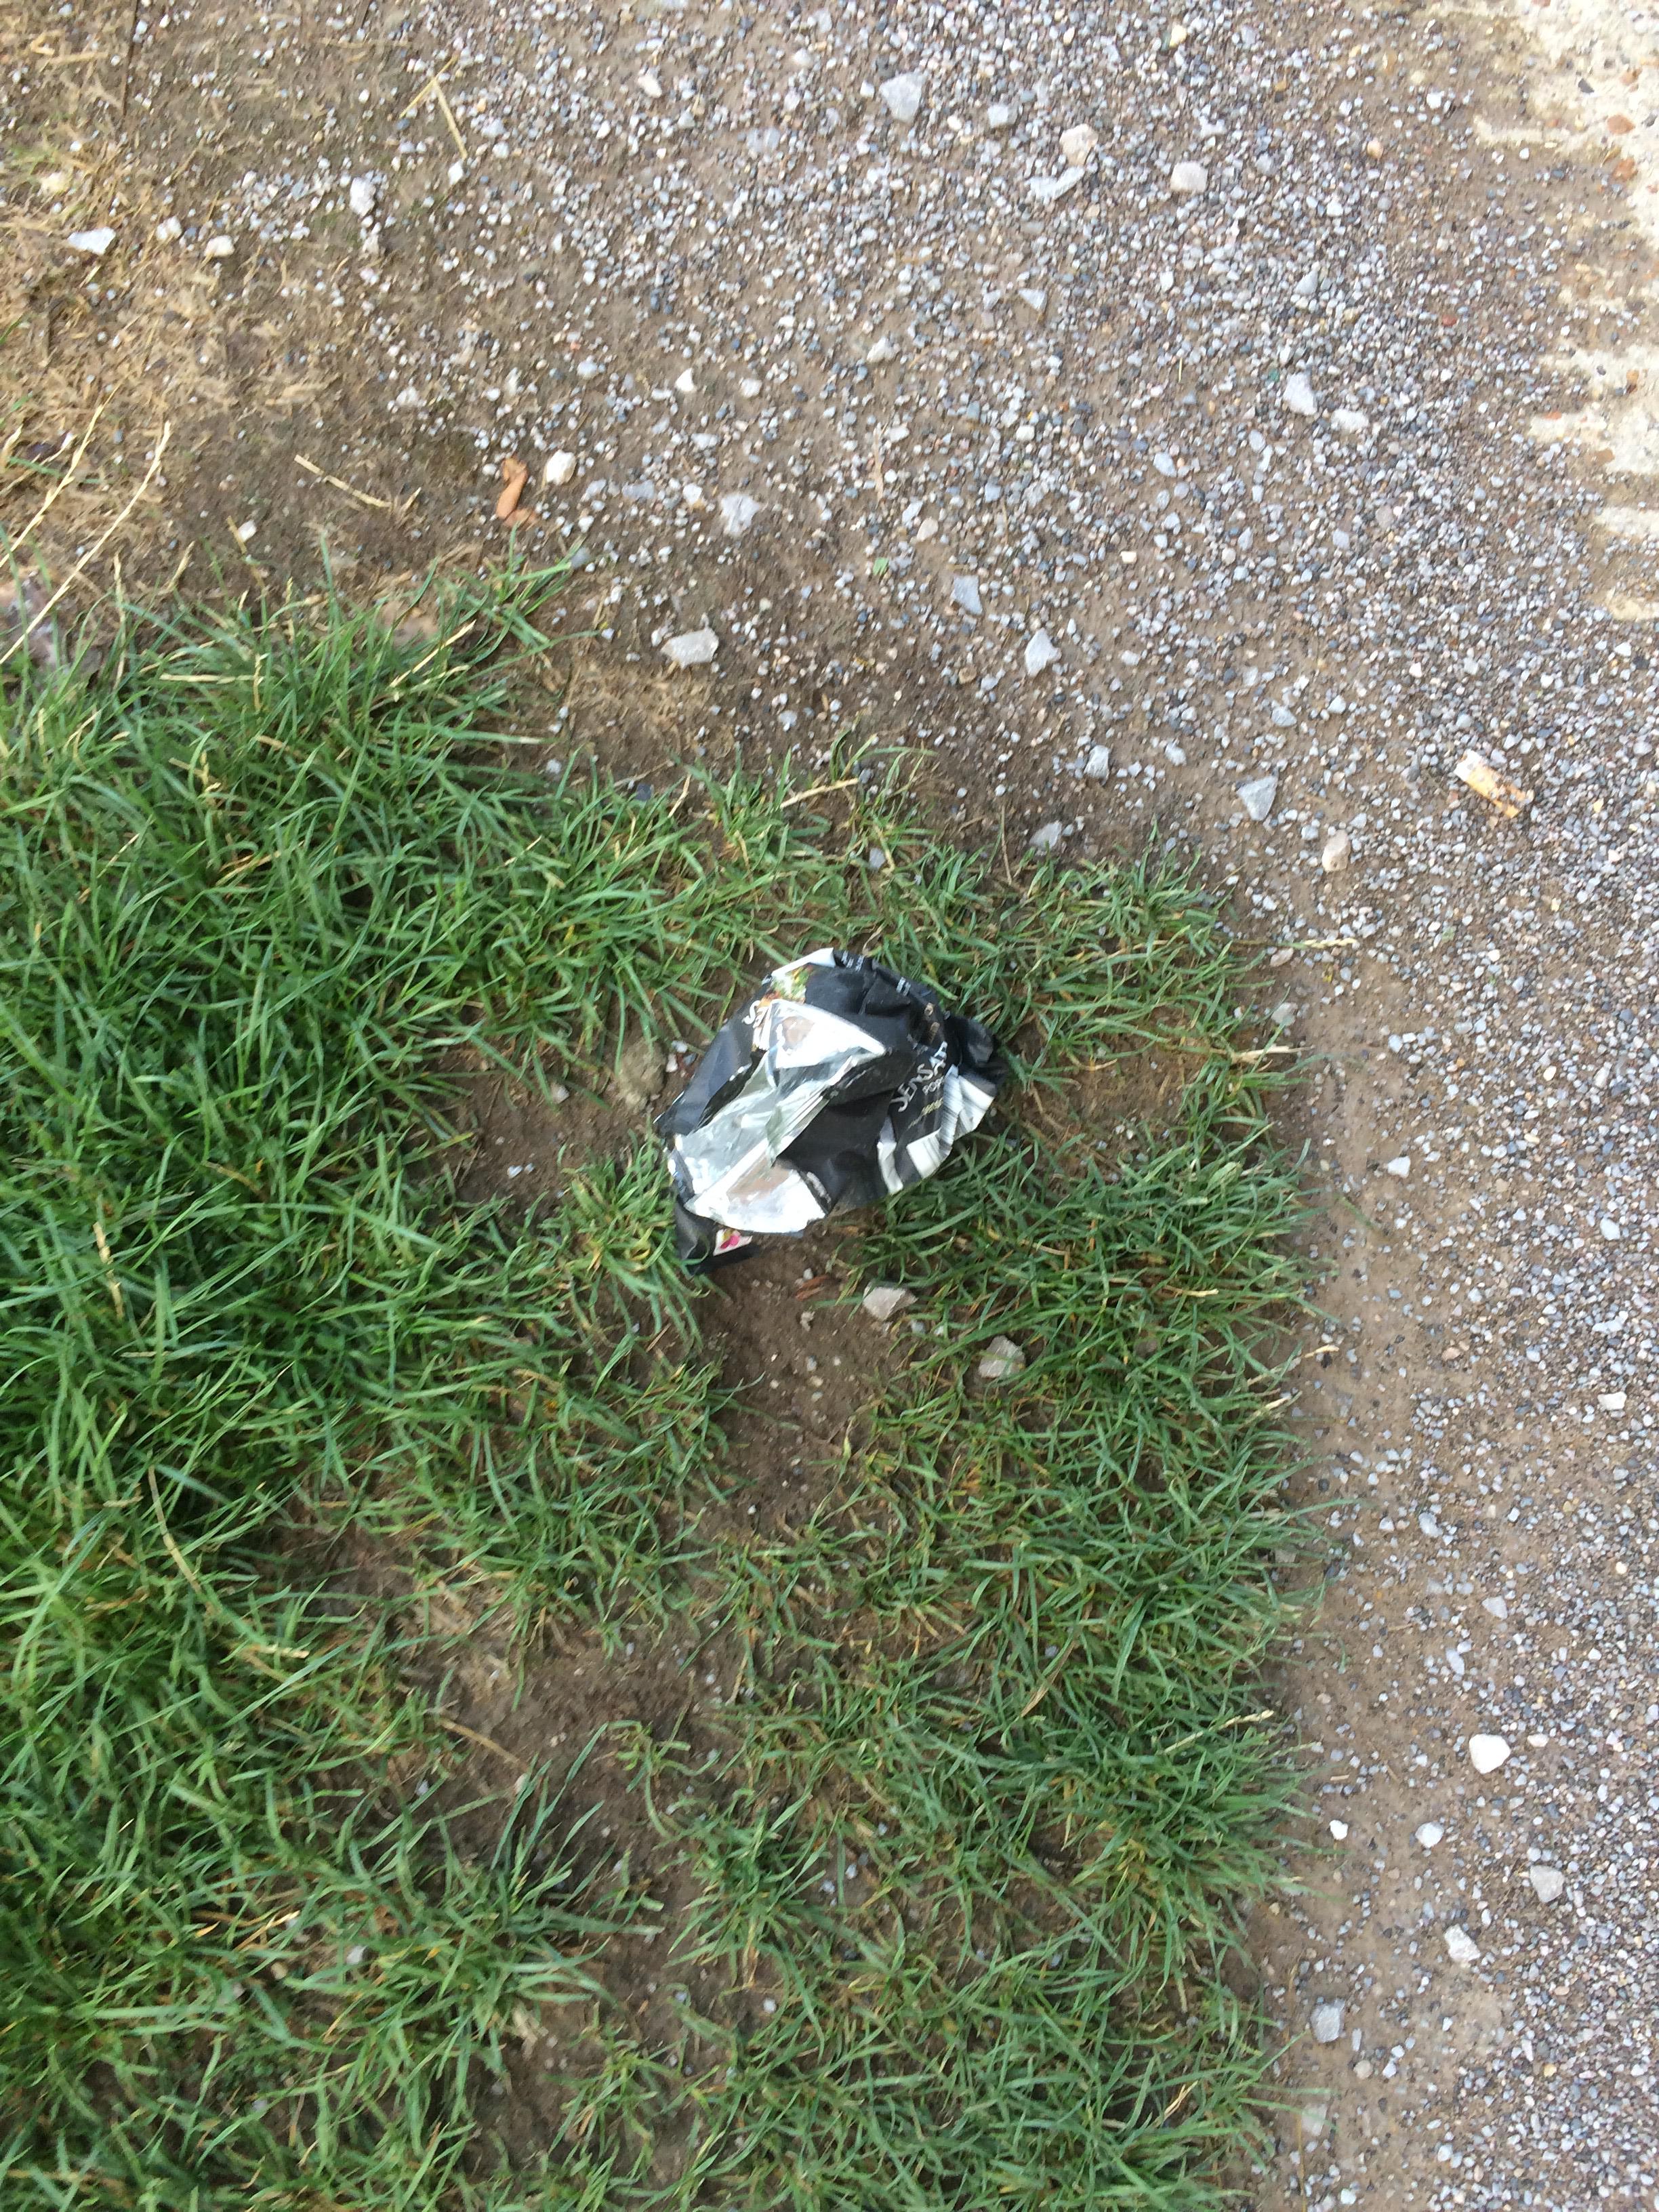
Object: Crisp packet (Plastic bag & wrapper)